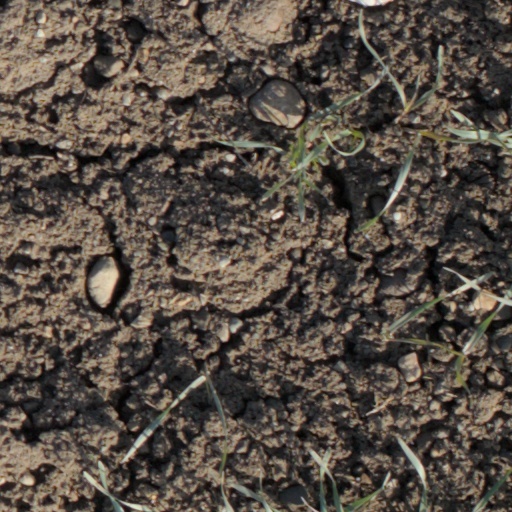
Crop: wheat